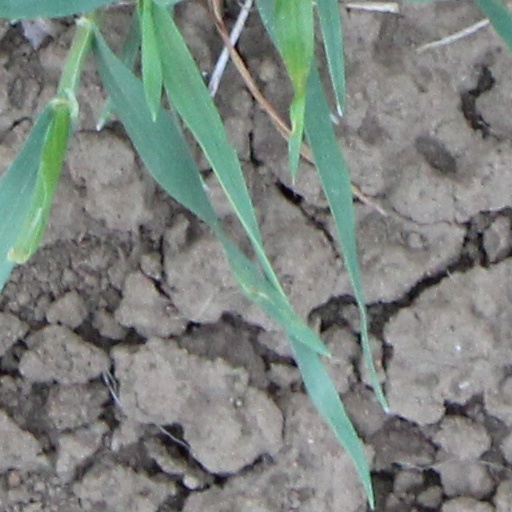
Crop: wheat